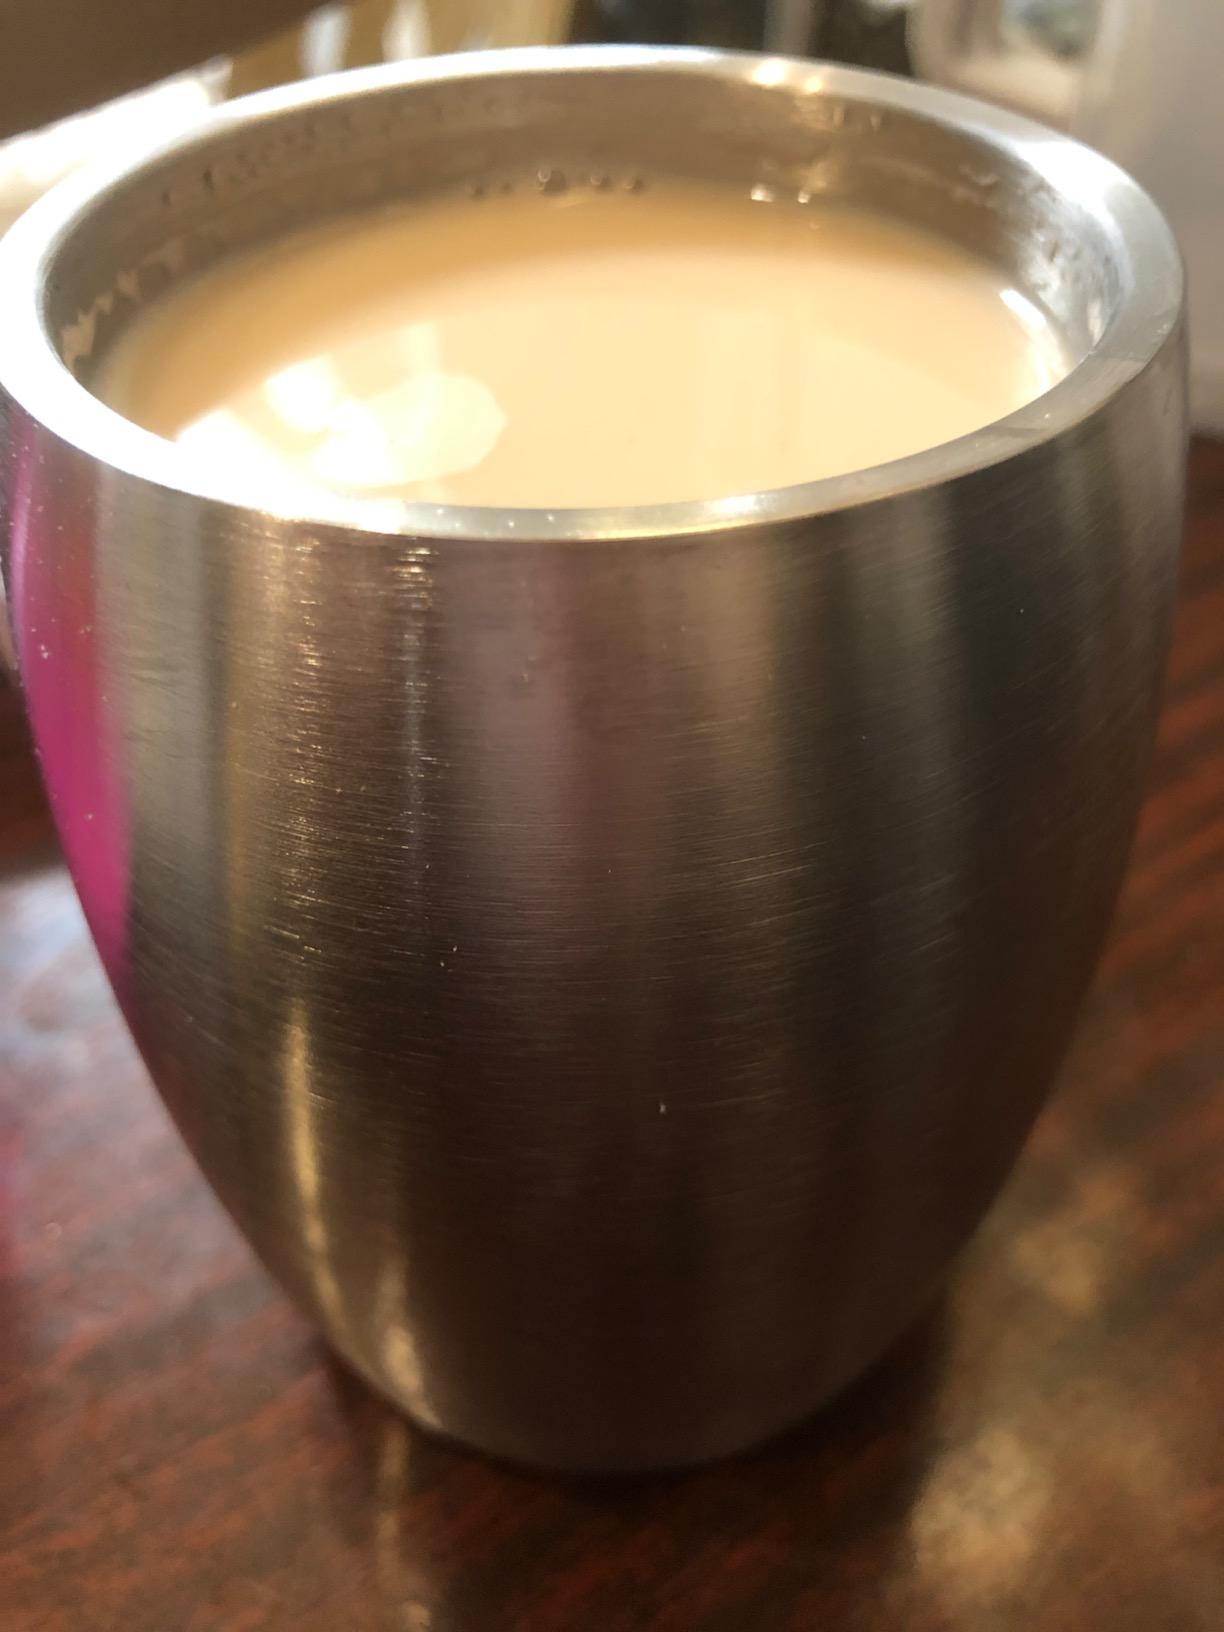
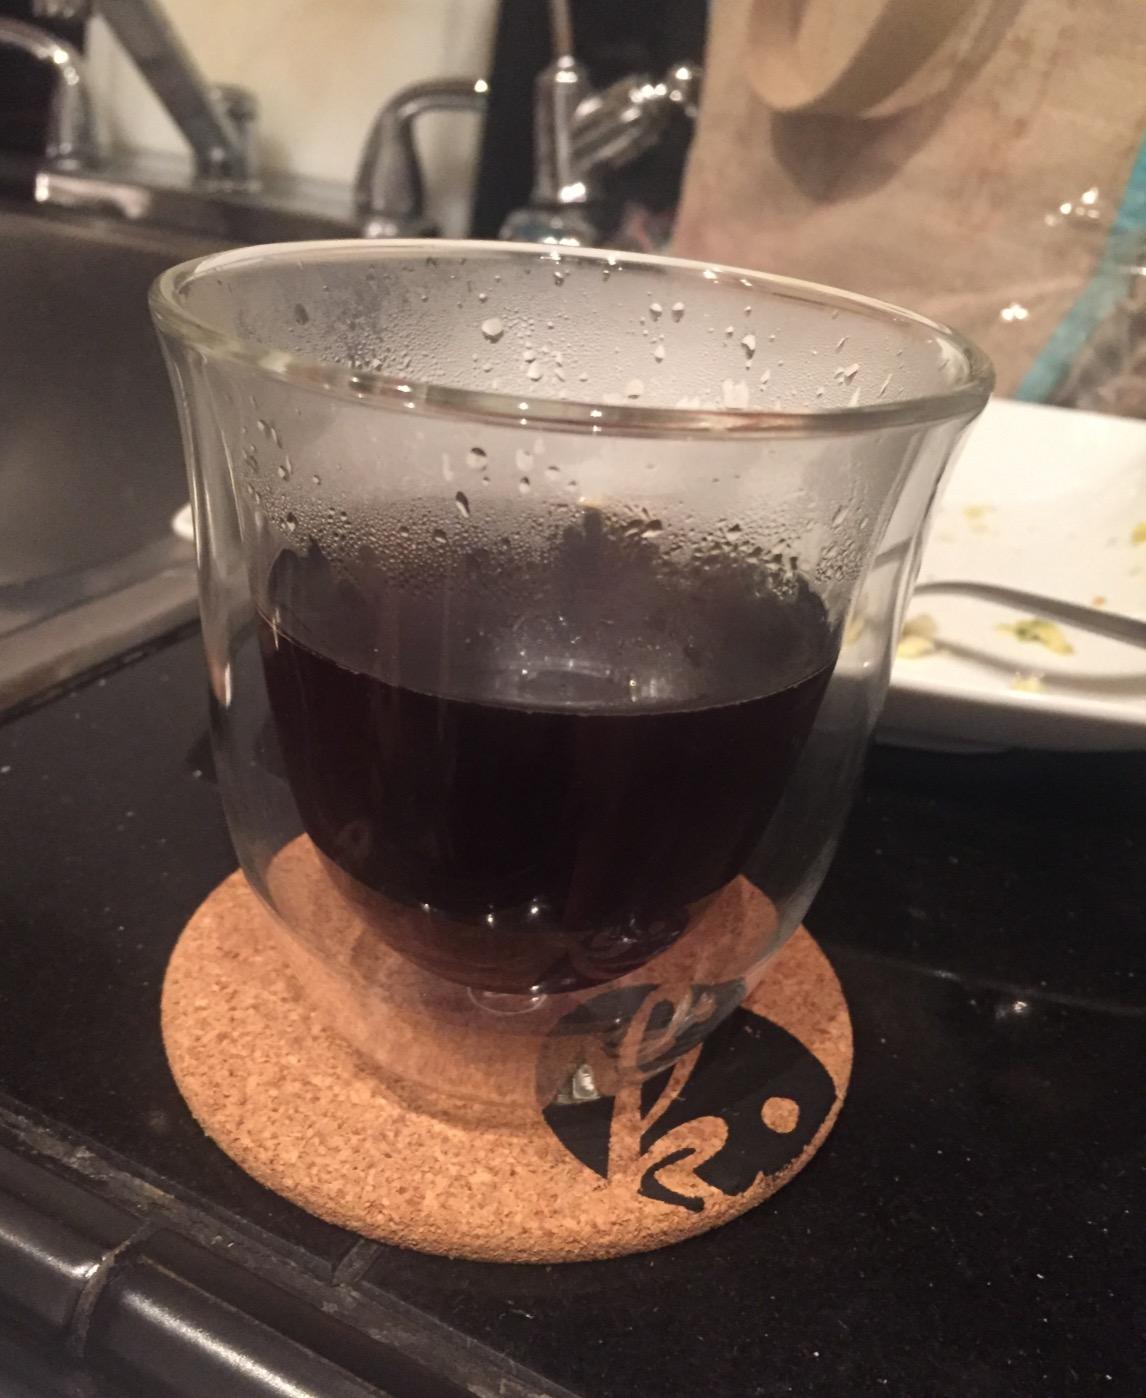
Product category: items_mug
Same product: no